Schloss Vollrads

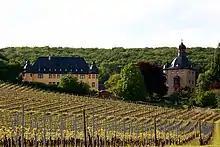
Schloss Vollrads in Rheingau

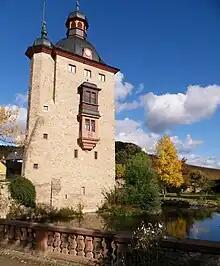
Keep or Tower house, early 14th century, bay window of 1620

Schloss Vollrads is a castle and a wine estate in the Rheingau wine-growing region in Germany. It has been making wine for over 800 years.